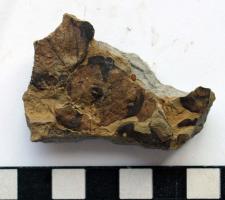
一个化石属于被子植物，其特征描述:属征：叶与现生大漂属相近，繁殖器官不明。

简述：莲座状复叶，叶片近圆形，叶缘略波状或具齿。弧状脉序。

详述：浮水草本，莲座状复叶，叶片近圆形，长约14~21mm，宽约11~17mm。叶缘略波状或具齿。弧状脉序，脉细弱。一级脉弯曲；二级脉对生，弯曲，夹角及间距均不规则；三级脉较明显，极细，排列有序，组成近多边形细网格，其内未见小脉。